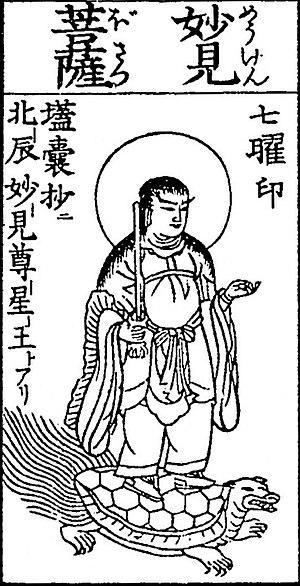
Myōken, également connu sous le nom de Sonshō-Ō, est une divinité bouddhiste vénérée comme la déification de l'étoile polaire. Le culte de Myōken est principalement associé aux écoles de bouddhisme japonais Nichiren, Shingon et Tendai.